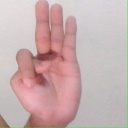
अक्षर: भ